Syrian Air

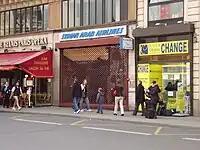
Syrian Air office in 1 Rue Auber, Paris

SyrianAir had ultimately to resort to Soviet-built aircraft to expand its fleet. The Tupolev Tu-134s were introduced in 1983. In all, six Tu-134s were bought by SyrianAir, including two devoted to governmental missions. The Tu-134s were used along with the Caravelles on low-yield regional and medium-haul flights and some domestic routes, while most of the domestic flights continued to be operated using the Yakovlev Yak-40s. Three Tupolev Tu-154Ms were acquired by SyrianAir between 1984 and 1986, they provided a well-needed boost to the Boeing 727 operations in Europe and the Persian Gulf region. The same difficult summer of 1985, flights to Beirut were restarted using the Super Caravelles.